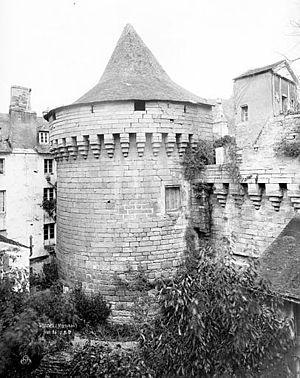
La tour trompette à Vannes (Morbihan, France)
La commune française de Vannes, dans le Morbihan compte au total 281 monuments classés ou inscrits à l'inventaire des monuments historiques. 37 d'entre eux sont des monuments immobiliers, plaçant la commune à la 83ᵉ place des communes les plus riches en France ; les 244 autres inventoriés le sont au sein de la base des objets mobiliers.
Les remparts de Vannes sont les fortifications érigées entre les IIIᵉ et XVIIᵉ siècles pour protéger la ville de Vannes dans le département du Morbihan en France. Fondée par les Romains à la fin du Iᵉʳ siècle av. J.-C. sous le règne d’Auguste, la civitas Venetorum se voit contrainte de se protéger derrière un castrum à la fin du IIIᵉ siècle, alors même qu'une crise majeure secoue l’empire romain. Cette première enceinte demeure la seule protection de la cité pendant plus d’un millénaire. C’est à l’époque du duc Jean IV, à la fin du XIVᵉ siècle, que l’enceinte de la ville est réédifiée et étendue vers le sud pour protéger les nouveaux quartiers. Le duc veut faire de Vannes non seulement un lieu de résidence mais également une place forte sur laquelle il peut s’appuyer en cas de conflit. La superficie de la ville intra-muros est doublée et le duc adjoint à la nouvelle enceinte sa forteresse de l’Hermine.